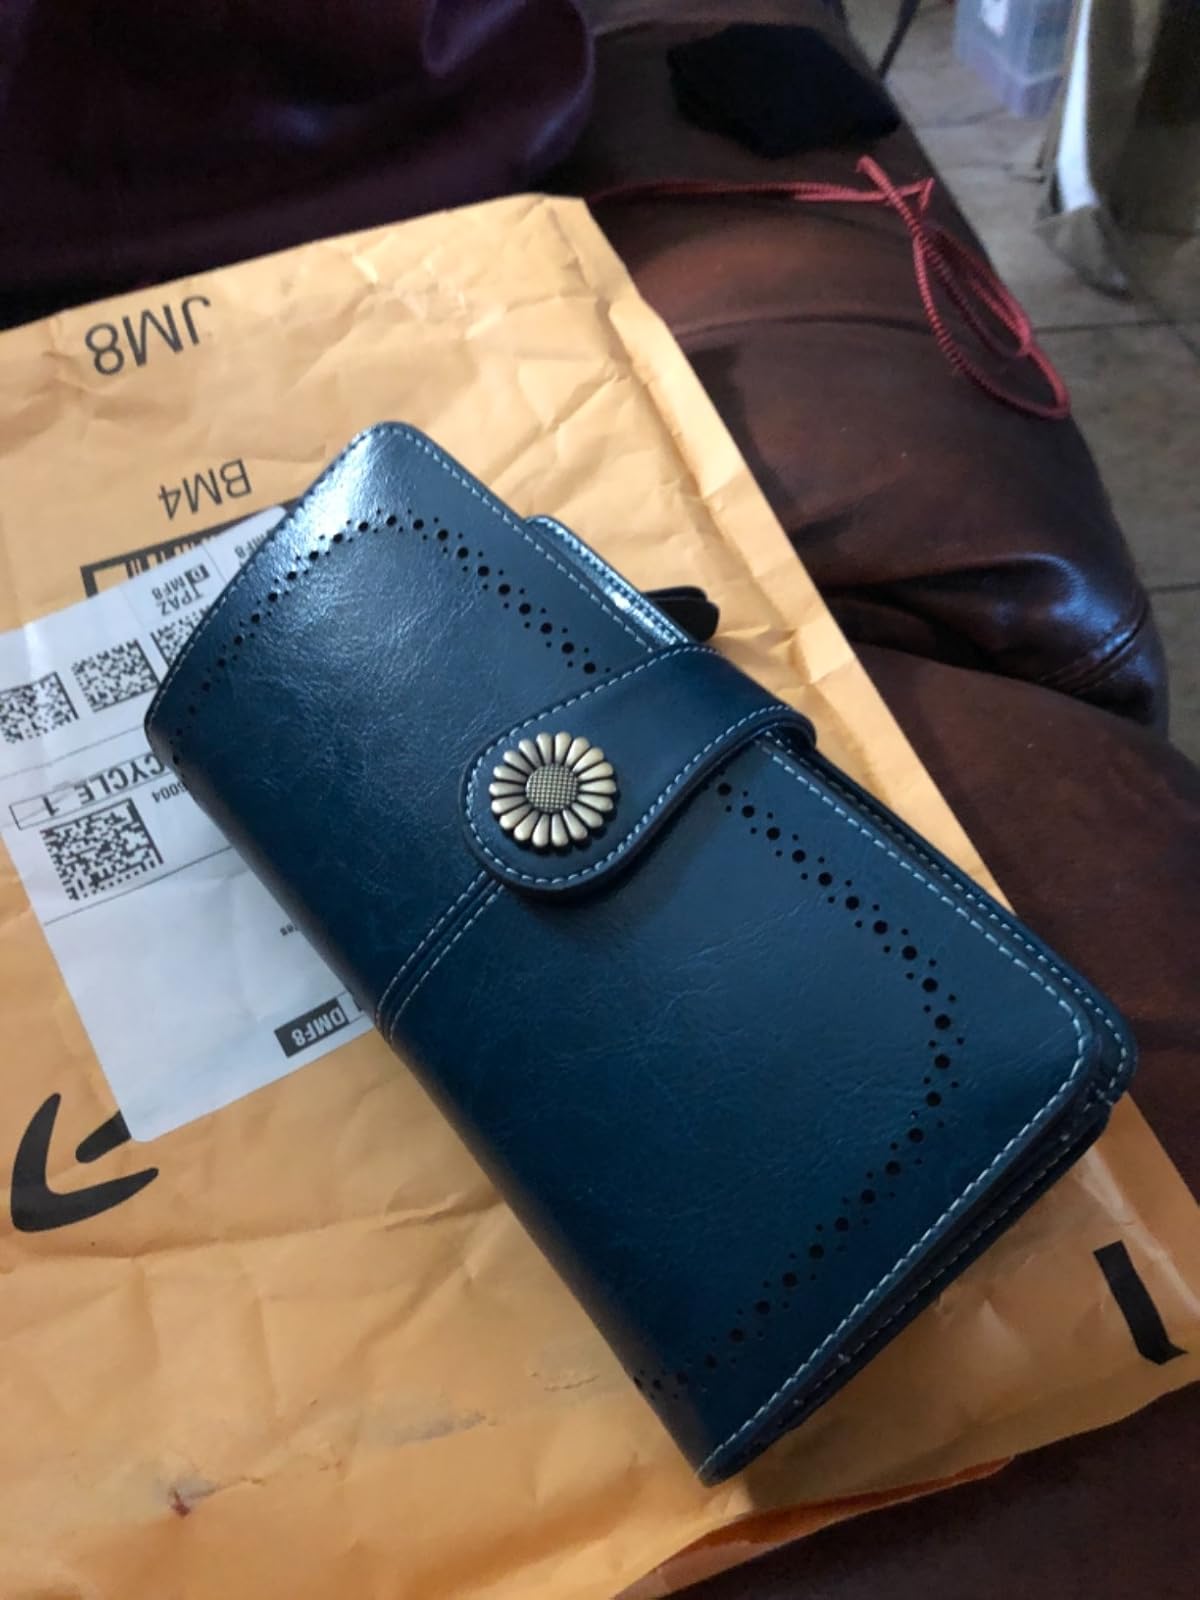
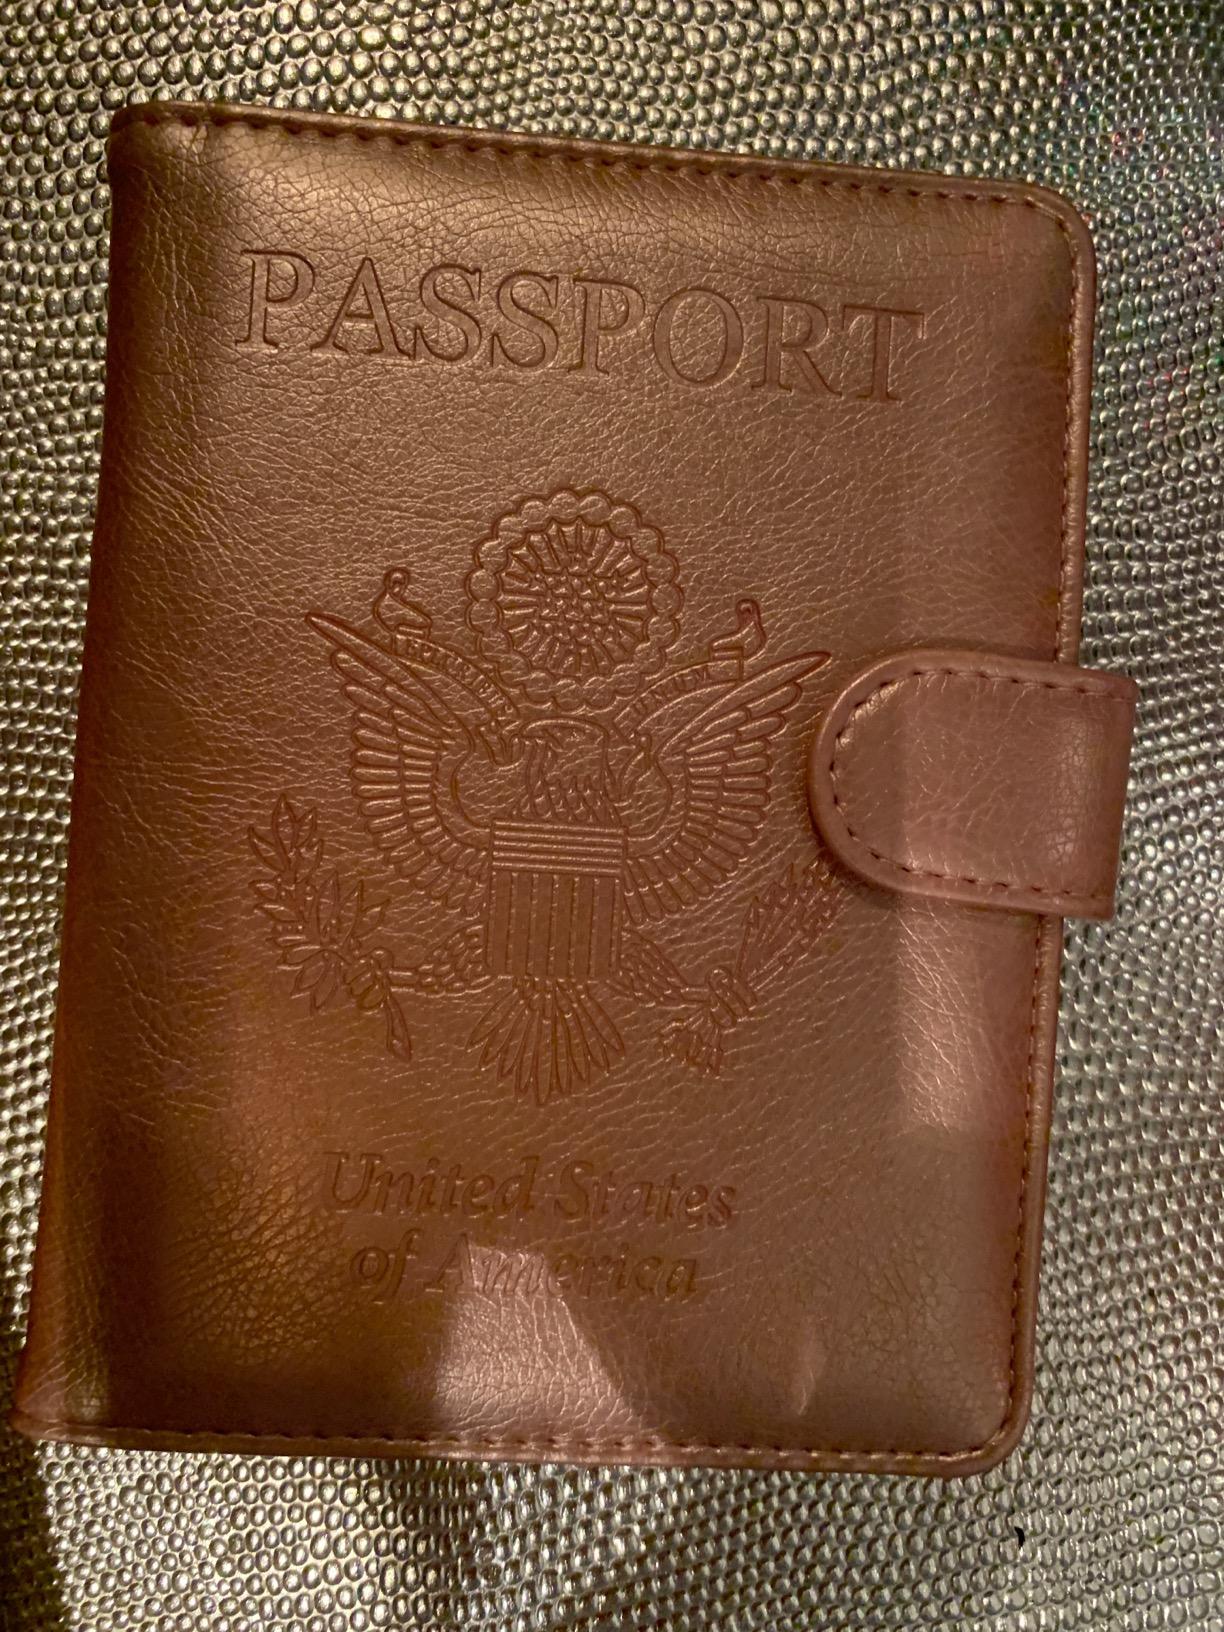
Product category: accessories_wallet
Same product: no